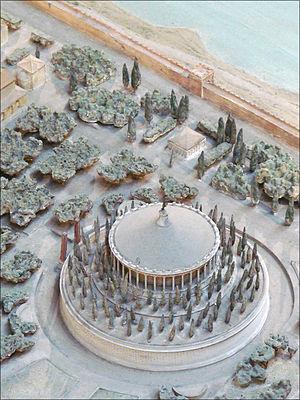
Le mausolée d'Auguste est un monument funéraire construit à partir de 28 av. J.-C. par Auguste — alors appelé Imperator Caesar Divi Filius Octavianus — pour lui-même et les membres de la famille impériale. Il est situé à Rome, au nord du Champ de Mars, non loin du Tibre, au bord de la via Flaminia. Il est toujours visible, sur la Piazza Augusto Imperatore, à proximité du Musée de l'Ara Pacis. Le modèle structurel et architectural qui a inspiré l’édifice a fait débat parmi les spécialistes pendant longtemps, certains y voyant une influence des tumulus étrusques et d’autres considérant la bâtisse comme répondant à un modèle hellénistique.